Beta Israel

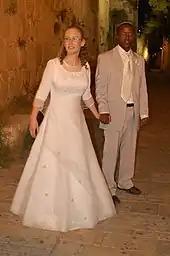
A bride and groom in Jerusalem

Over the years, there has been significant progress in the integration of young Beta Israels into Israeli society, primarily resulting from serving in the Israeli Defense Forces, alongside other Israelis their age. This has led to an increase in opportunities for Ethiopian Jews after they are discharged from the army.